Great Pustaha

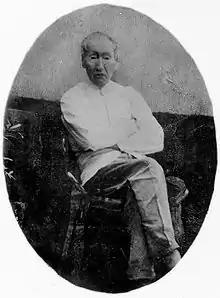
The linguist Herman Neubronner van der Tuuk brought the Great Pustaha to the Netherlands.

The pustaha was brought to the Netherlands by a linguist Herman Neubronner van der Tuuk. Van der Tuuk was born in Malacca (1824). At the age of 12, he was sent to the Netherlands for his education. As a linguist, he went to Sumatra on an assignment for the Netherlands Bible Society to translate the Bible into the Batak language. In 1851 he arrived in North Sumatra. In 1852, he moved to North Sumatran port town of Barus on the west coast of Sumatra. From there he traveled to the interior of Batak land where he discovered the Batak language in its purest form. Van der Tuuk is probably the first European to see the Lake Toba. Van der Tuuk collected various Batak crafts during his stay between 1851 and 1857, including the Great Pustaha.